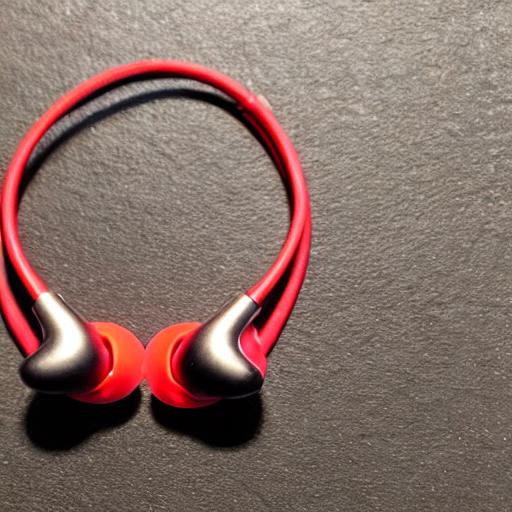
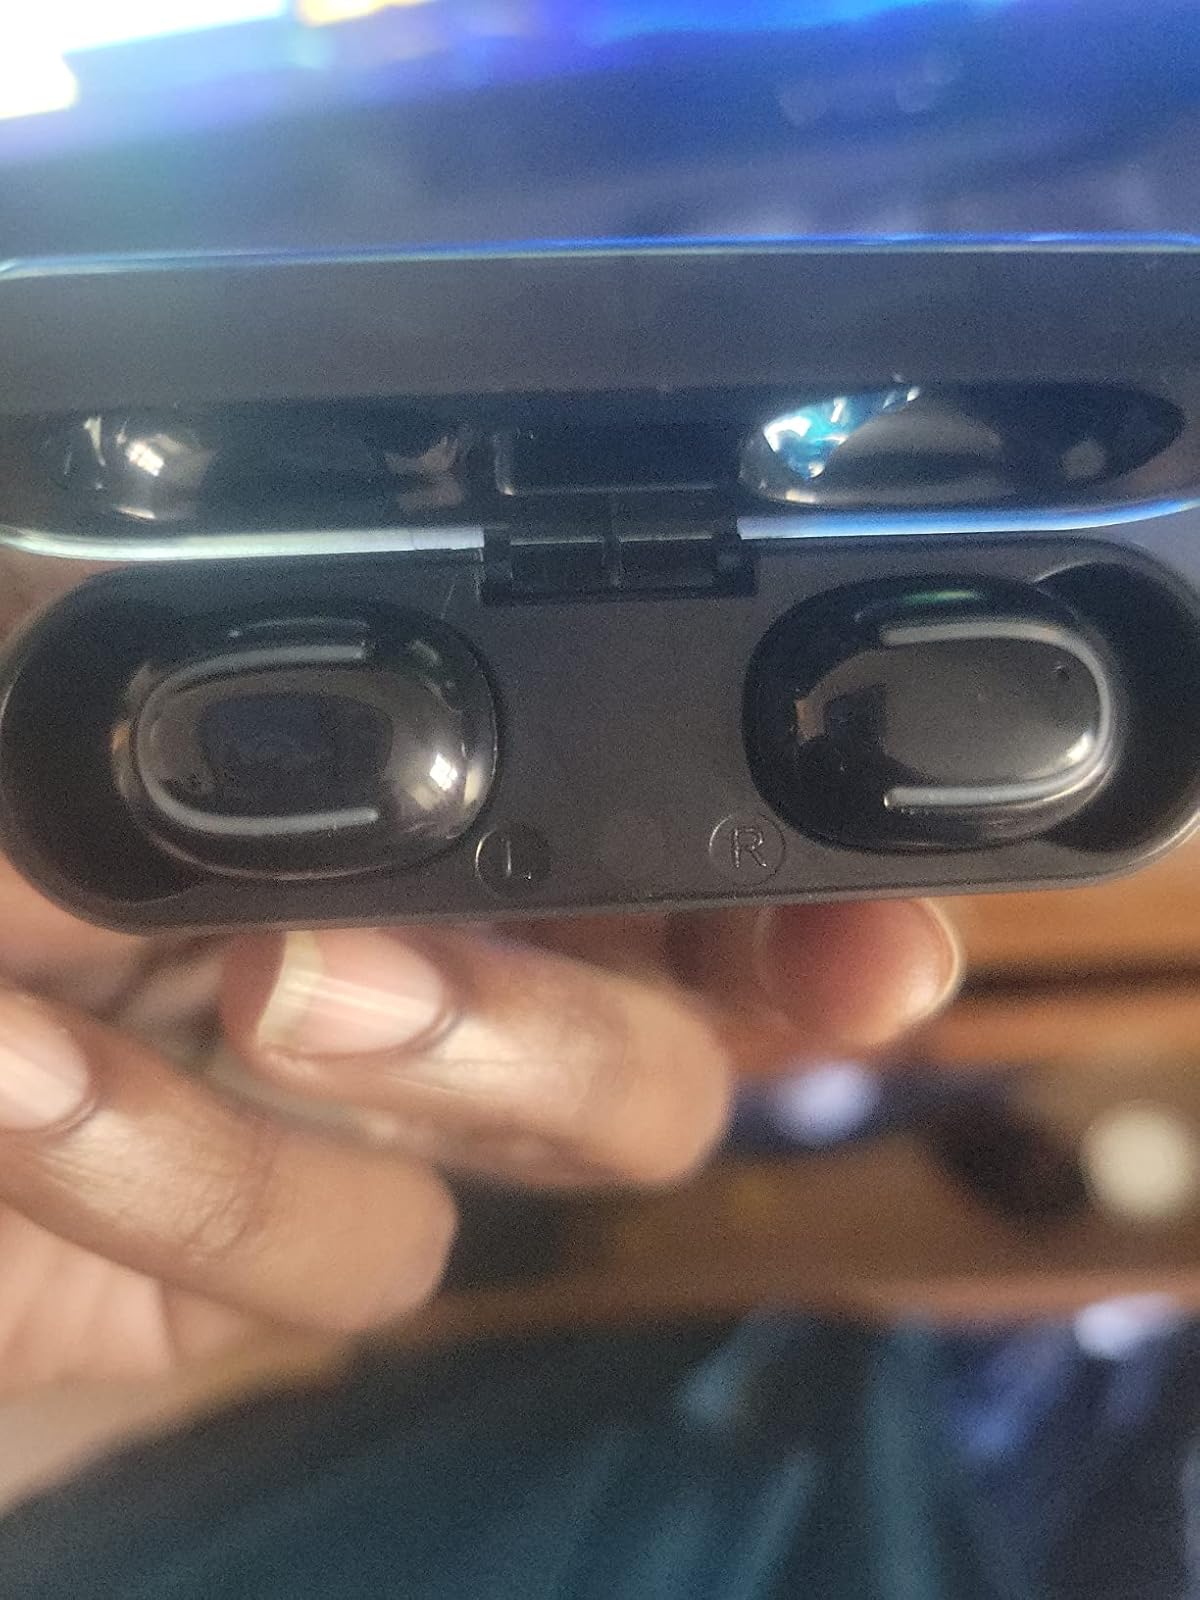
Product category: earbuds
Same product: no